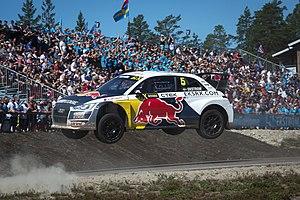
EKS RX est une écurie de sport automobile suédoise fondée par le pilote suédois Mattias Ekström en 2014. Elle court en Championnat du monde de rallycross depuis sa création et a aligné divers pilotes aux côtés de Mattias Ekström depuis 2014, notamment Pontus Tidemand ou Edward Sandström. Toomas Heikkinen est pilote titulaire en 2016, Reinis Nitišs en 2017. Mattias Ekström est sacré champion pilote et l'équipe devient champion équipe lors de la saison 2016.